Drug utilization review

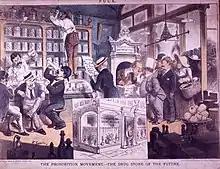
Drug store of future

f. Re-apply standard or criteria to databases and revise standard or criteria as needed.